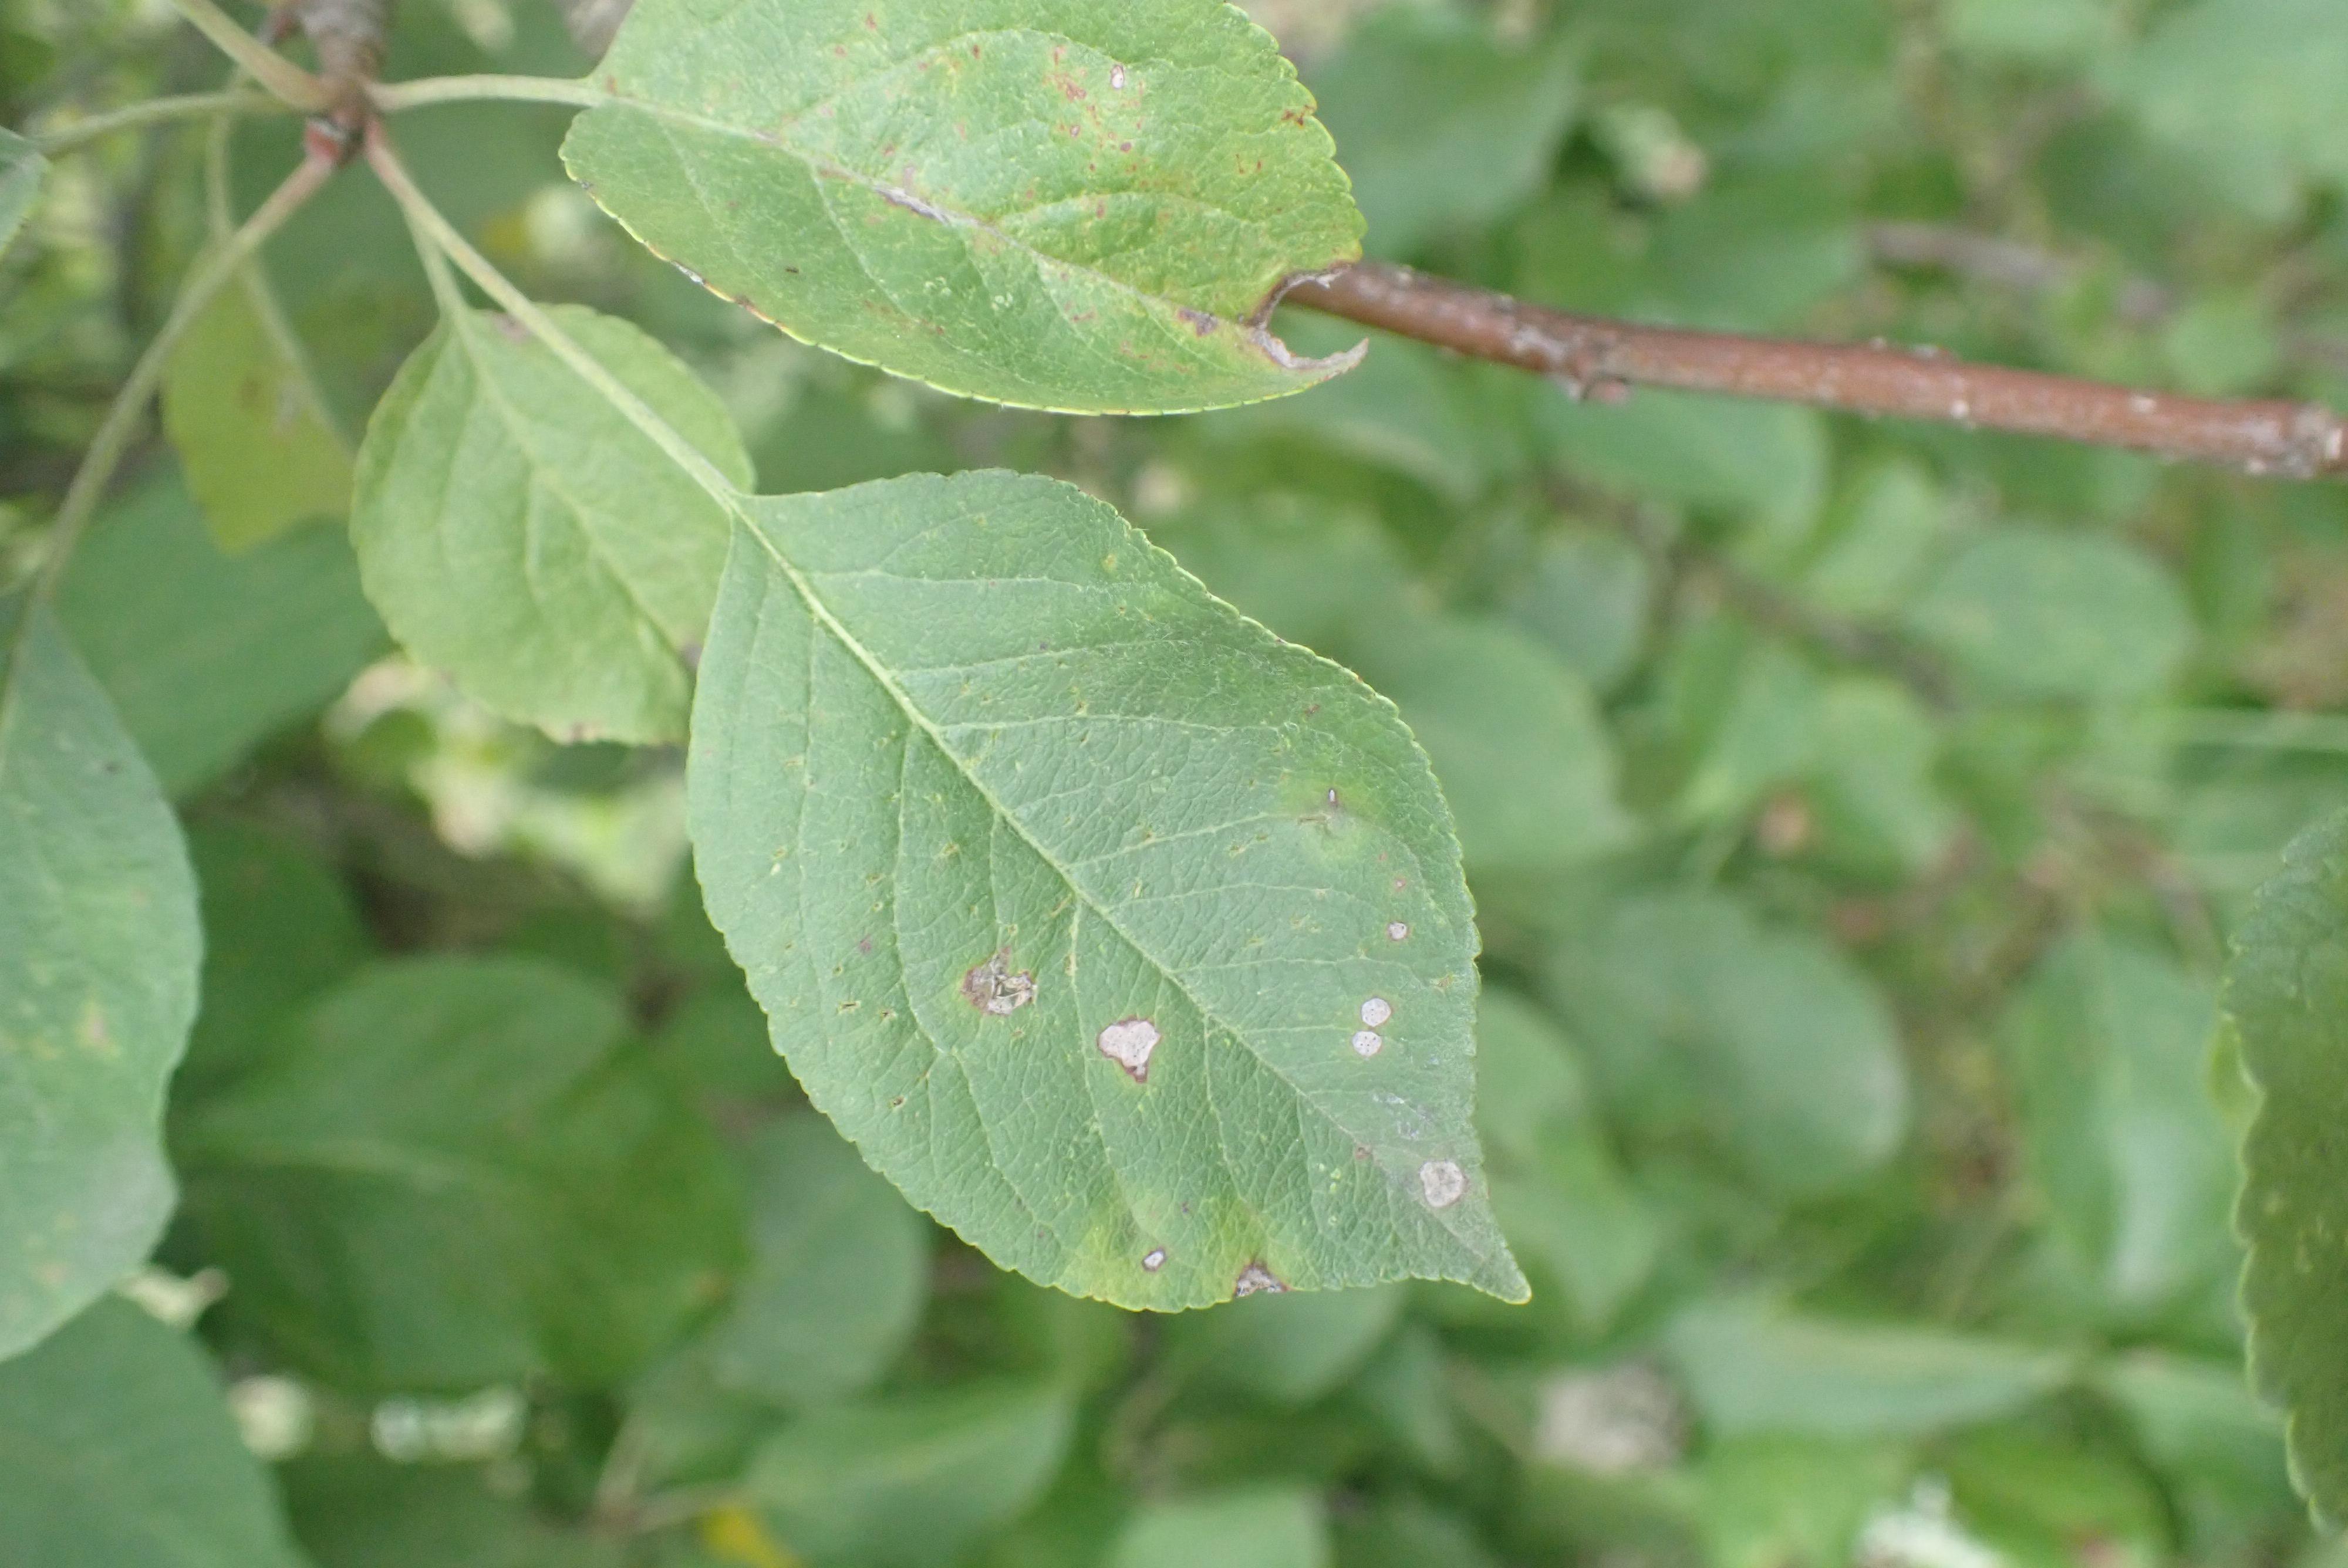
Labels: complex